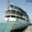
Label: ship